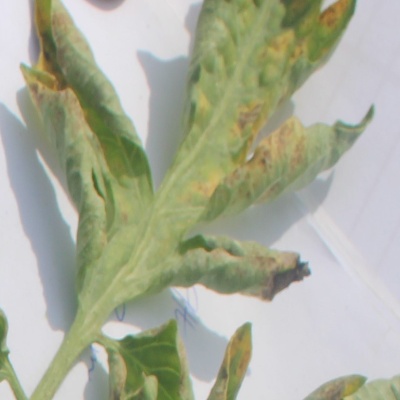
Crop: Tomato
Condition: leaf curl